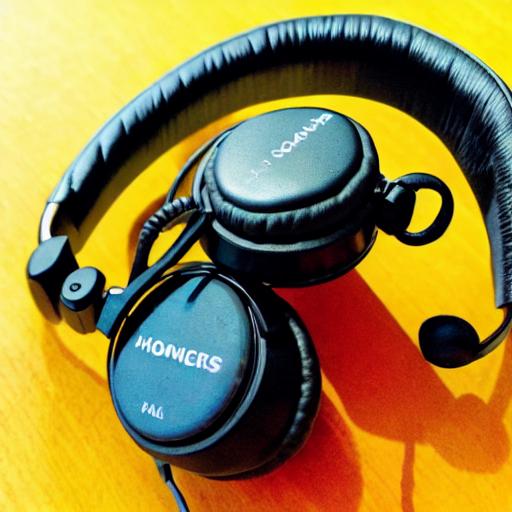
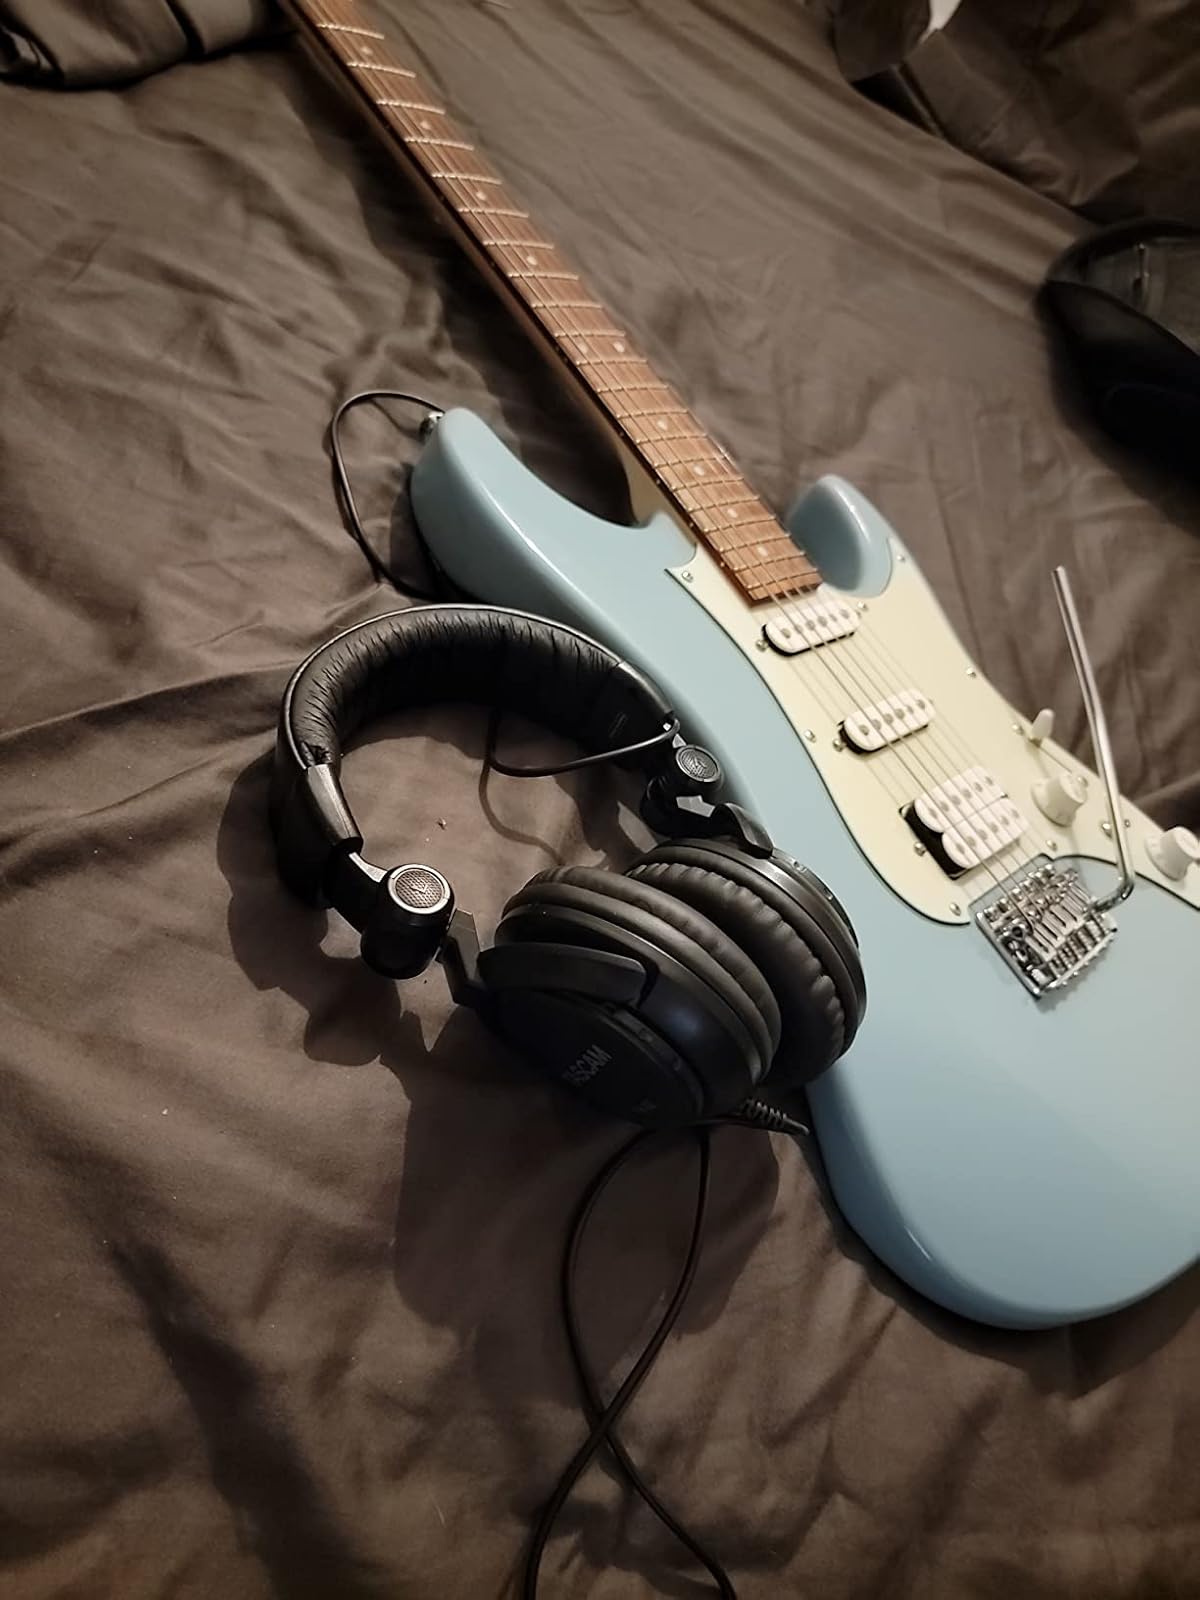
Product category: headphones
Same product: no